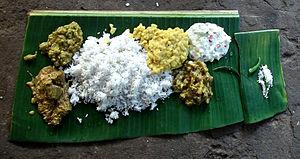
Un thali est un repas indien et népalais dont la composition diffère d'une région à l'autre. Il s'agit d'un assortiment de plats servis généralement dans de petits récipients en métal disposés sur un plateau rond, également en métal. Le prix en est généralement modeste et les plats nourrissants.